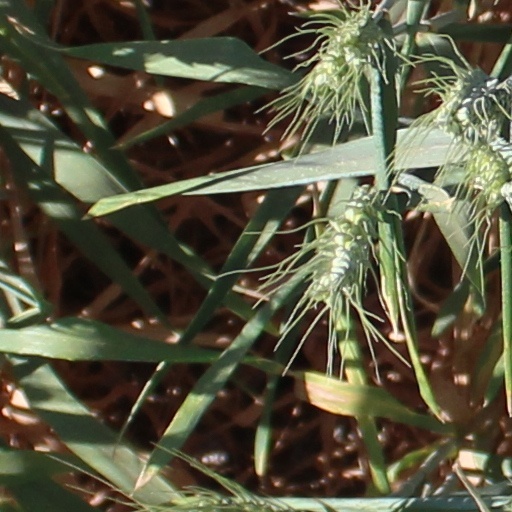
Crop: wheat